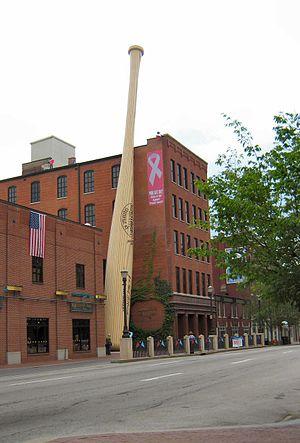
De par sa position géographique centrale à l'est des États-Unis, l'histoire de la ville de Louisville a été riche en rebondissements.